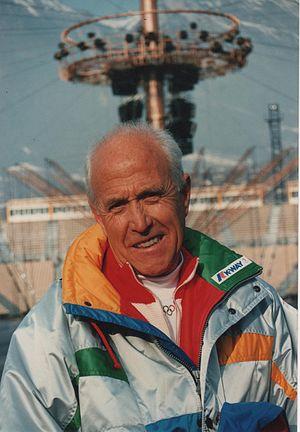
Claude Fayard lors de la couverture des Jeux Olympiques d'Arbertville 1992
Claude Fayard est un journaliste, réalisateur et producteur de télévision à l'ORTF. Il réside à Font-Romeu, dans les Pyrénées-Orientales.